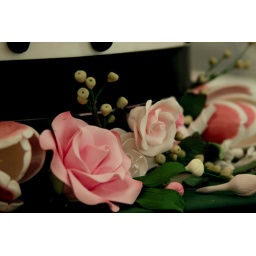
Hand-made sugar flowers decorate another gorgeous wedding cake by Granny Schmidt's Bakery of Emmaus, PA.